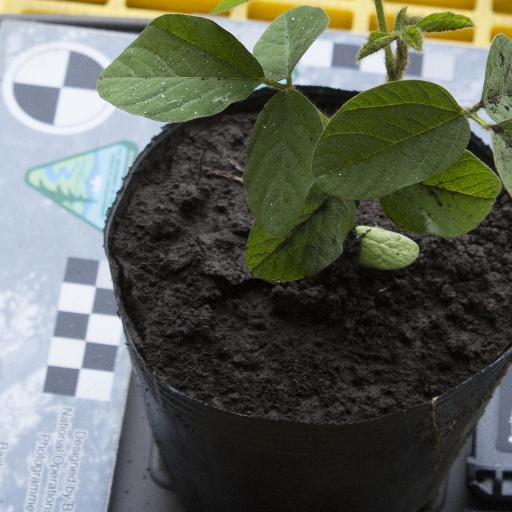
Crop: soybean